Luis Monge (mass murderer)

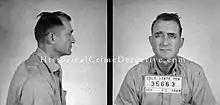
Monge on September 23, 1964

Luis José Monge (June 21, 1918 – June 2, 1967) was a convicted mass murderer who was executed in the gas chamber at Colorado State Penitentiary in 1967. Monge was the last inmate to be executed before an unofficial moratorium on executions that lasted for more than four years while most death penalty cases were on appeal, culminating in the U.S. Supreme Court decision in "Furman v. Georgia" in 1972, invalidating all existing death penalty statutes as written.